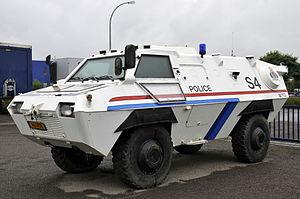
un TM-170 utilisé par la Police grand-ducale au Luxembourg
Au Luxembourg, la Police grand-ducale est une police d'État. Elle est rattachée au ministère de la Sécurité intérieure